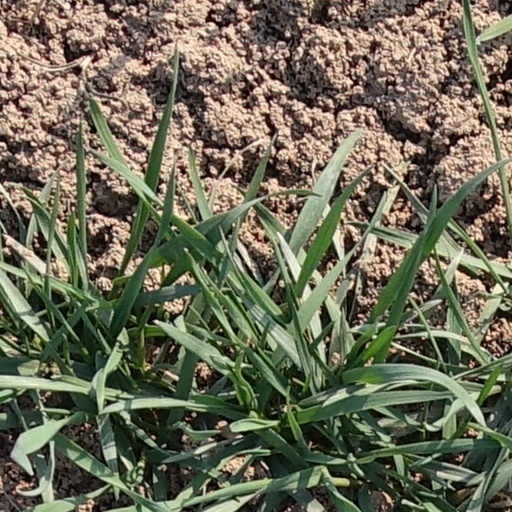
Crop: wheat